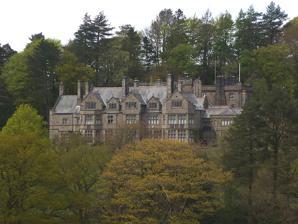
Building: Abbeystead House
Country: United Kingdom
Year built: 1886
Historic site in Lancashire, England Abbeystead House Abbeystead House Location Abbeystead , Lancashire, England Coordinates 53°59′05″N 2°39′41″W / 53.9848°N 2.6615°W / 53.9848; -2.6615 OS grid reference SD 567,545 Built 1886 Built for 4th Earl of Sefton Architect Douglas & Fordham Architectural style(s) Elizabethan Listed Building – Grade II Designated 24 February 1986 Reference no. 1071597 Location in the City of Lancaster district Abbeystead House is a large country house to the east of the village of Abbeystead , Lancashire , England, some 12 km (7 miles) south-east of Lancaster . It is recorded in the National Heritage List for England as a designated Grade II listed building . History Abbeystead House was built in 1886 as a shooting lodge for the 4th Earl of Sefton . It was designed by the Chester firm of architects Douglas & Fordham , who added gun and billiard rooms in 1894. The estate holds the record for the biggest grouse bag in a day; when on 12 August 1915, 2,929 birds were shot by eight guns (shooters). In 1980 the Abbeystead Estate, totalling 18,000 acres (73 km 2 ) and including the house, was bought by a trust relating to the family of the Duke of Westminster . Gerald Grosvenor, 6th Duke of Westminster , died suddenly at the house on 9 August 2016. Architecture The house is built in sandstone rubble with slate roofs in Elizabethan style. Its plan is an L-shape, with south and east ranges partly enclosing a courtyard . The south range forms the main block while the east range is the service wing which incorporates a four-storey castellated tower. To the east of the main house subsidiary buildings form a second courtyard. The south range has two storeys plus attics and is entered by a porch on its north side. The façade of the north (entrance) front is irregular, and consists of five bays , three of which project forward and are surmounted by gables of different sizes with ball finials . The front also includes mullioned and transomed windows, a dormer , and a pair of round-headed arches in ground floor of the right bay. The outer doorway of the porch has a Tudor arch with the Molyneux arms carved above; it is flanked by small single-storey turrets . The south (garden) front also has five bays, three of which project forward and two of these are canted . The front again contains mullioned and transomed windows and each bay has a gable with a ball finial. Tall brick chimneys rise from the roofs. Internally, the entrance hall has two fireplaces with panelled overmantels ; one of the panels carries a carving of the Molyneux arms. At the back of the room is a timber arcade and the staircase has barley-sugar balusters . Douglas' biographer, Hubbard , describes Abbeystead as the finest of Douglas' Elizabethan houses and one of the finest and largest he ever designed. Hubbard also suggested that Douglas' plan of a house with irregular gables and a tower grouped round a courtyard may have been inspired by nearby Lancashire medieval houses with pele towers , such as Borwick Hall . However, as Hartwell and Pevsner point out, Douglas also designed towers for his houses in Cheshire and Wales , so it may rather have been "rooted in his own style". Associated buildings At the same time that Abbeystead House was being built, Douglas and Fordham designed two lodges for the estate. Lancaster Lodge stands at the head of the drive leading to the house. This has an L-shaped plan and is "quietly Elizabethan" in style. It is a Grade II listed building. York Lodge stands 0.5 miles (1 km) to the east on the road to Dunsop Bridge and is also listed Grade II. In 1891–92 the same architects designed stables and an adjoining pair of cottages for the house. See also Lancashire portal Listed buildings in Over Wyresdale List of houses and associated buildings by John Douglas References Citations